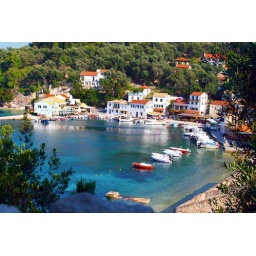
Overview of port with tiled roofed houses and small boats, surrounded by green hill. Loggos, Paxos Island, Ionian Sea